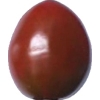
Label: tomato_cherry_maroon